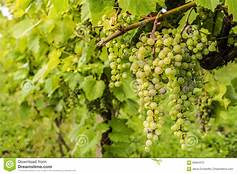
Label: Grapes